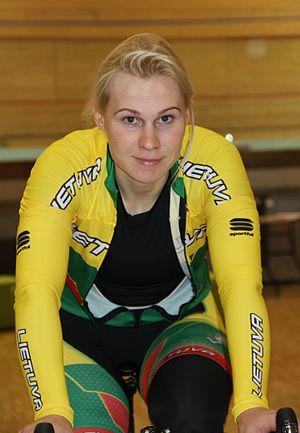
Aušrinė Trebaitė est une coureuse cycliste lituanienne.